Raphina

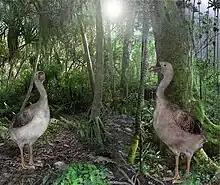
Digital recreation of a Rodrigues solitaire, based on skeleton morphology and Leguat description.

The beak of the solitaire was slightly hooked, and its neck and legs were long. One observer described it as the size of a swan. The skull was long, flattened at the top with the fore and hind parts elevated into two bony ridges structured with cancellous. A black band (a contemporary description described it as a "frontlet") appeared on its head just behind the base of the beak. The plumage of the Rodrigues solitaire was described as grey and brown. Females were paler than males and had elevations on the lower neck. Sexual size dimorphism in the solitaire is perhaps the greatest in any neognath. One group, probably the males, were considerably larger than the other, measuring in length and weighing up to , whereas the smaller group, probably females, were only and weighed . This is only 60% of the weight of a larger individual. Their weight may have varied substantially due to fat cycles, meaning that individuals were fat during cool seasons, but slim during hot seasons, and may have been as low as in the larger gender and in the smaller. Though male pigeons are usually larger than females, there is no direct evidence for the largest specimens actually being the males of the species, and this has only been assumed based on early works. Though the male was probably largest, this can only be confirmed by molecular sexing techniques, and not skeletal morphology alone.